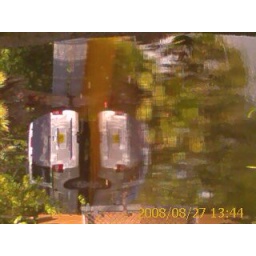
flood water around my office